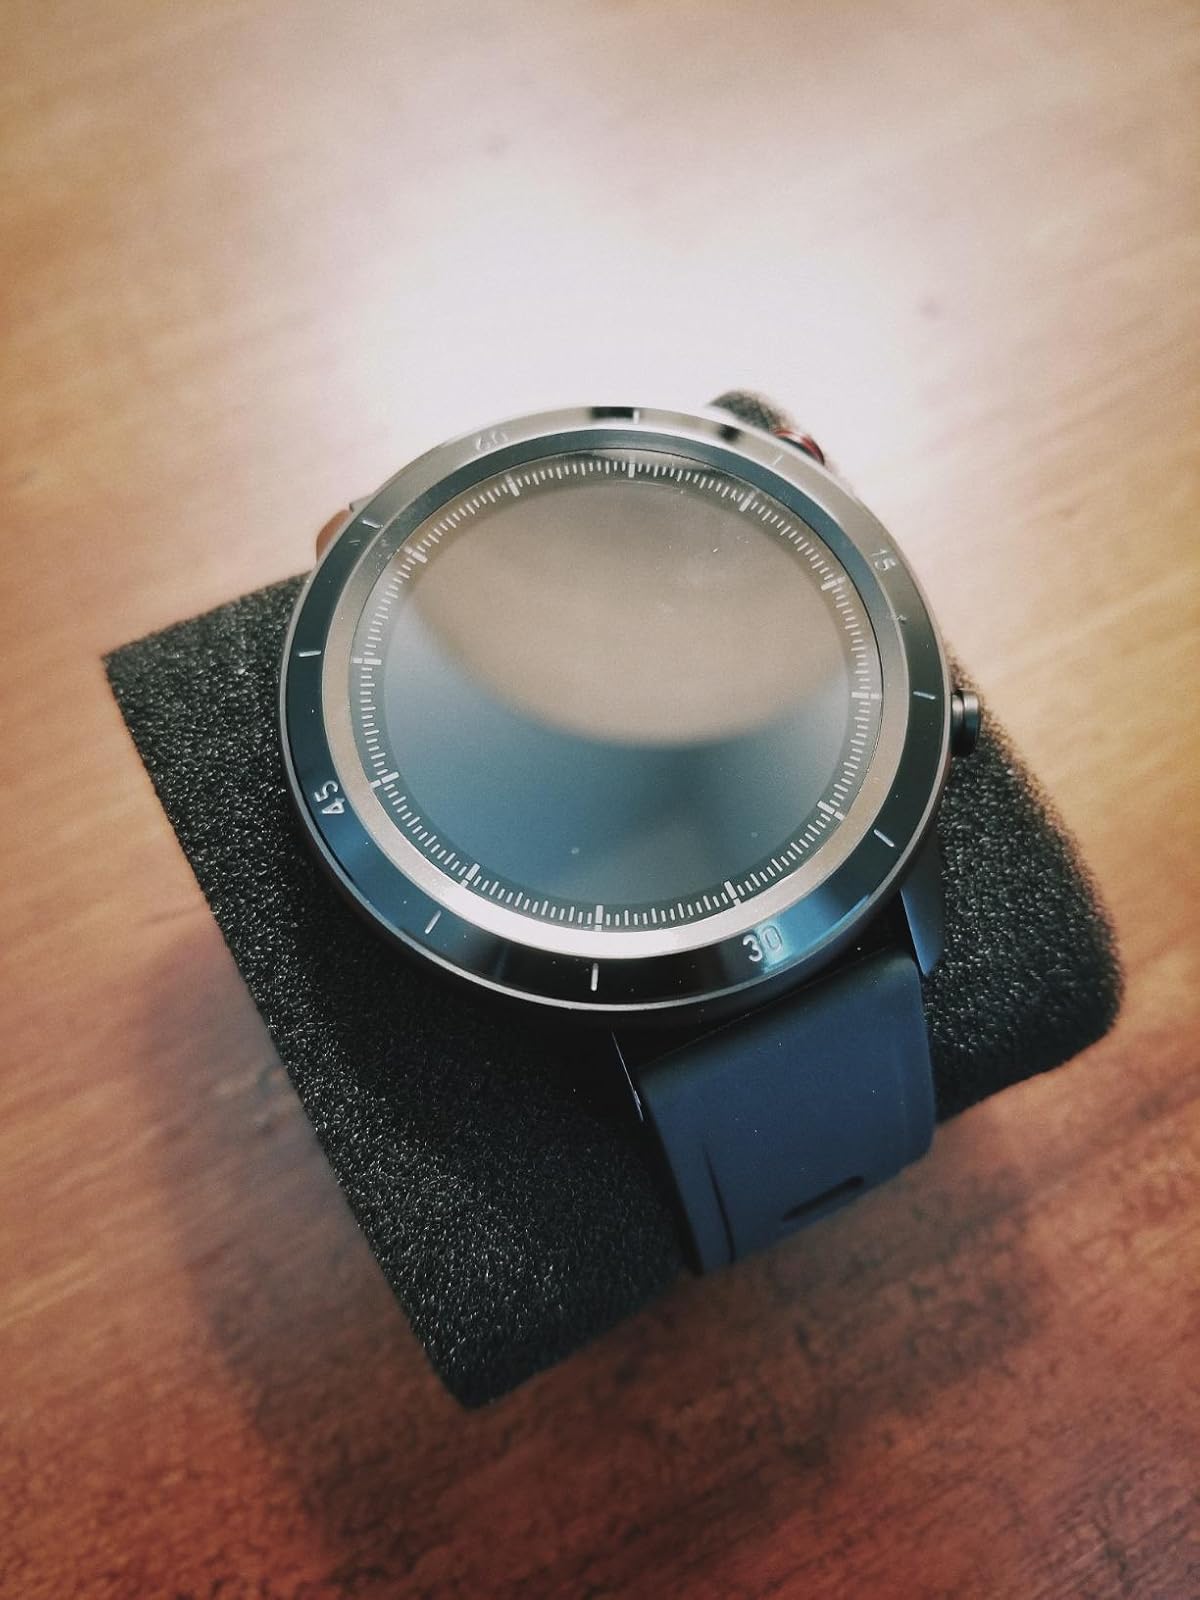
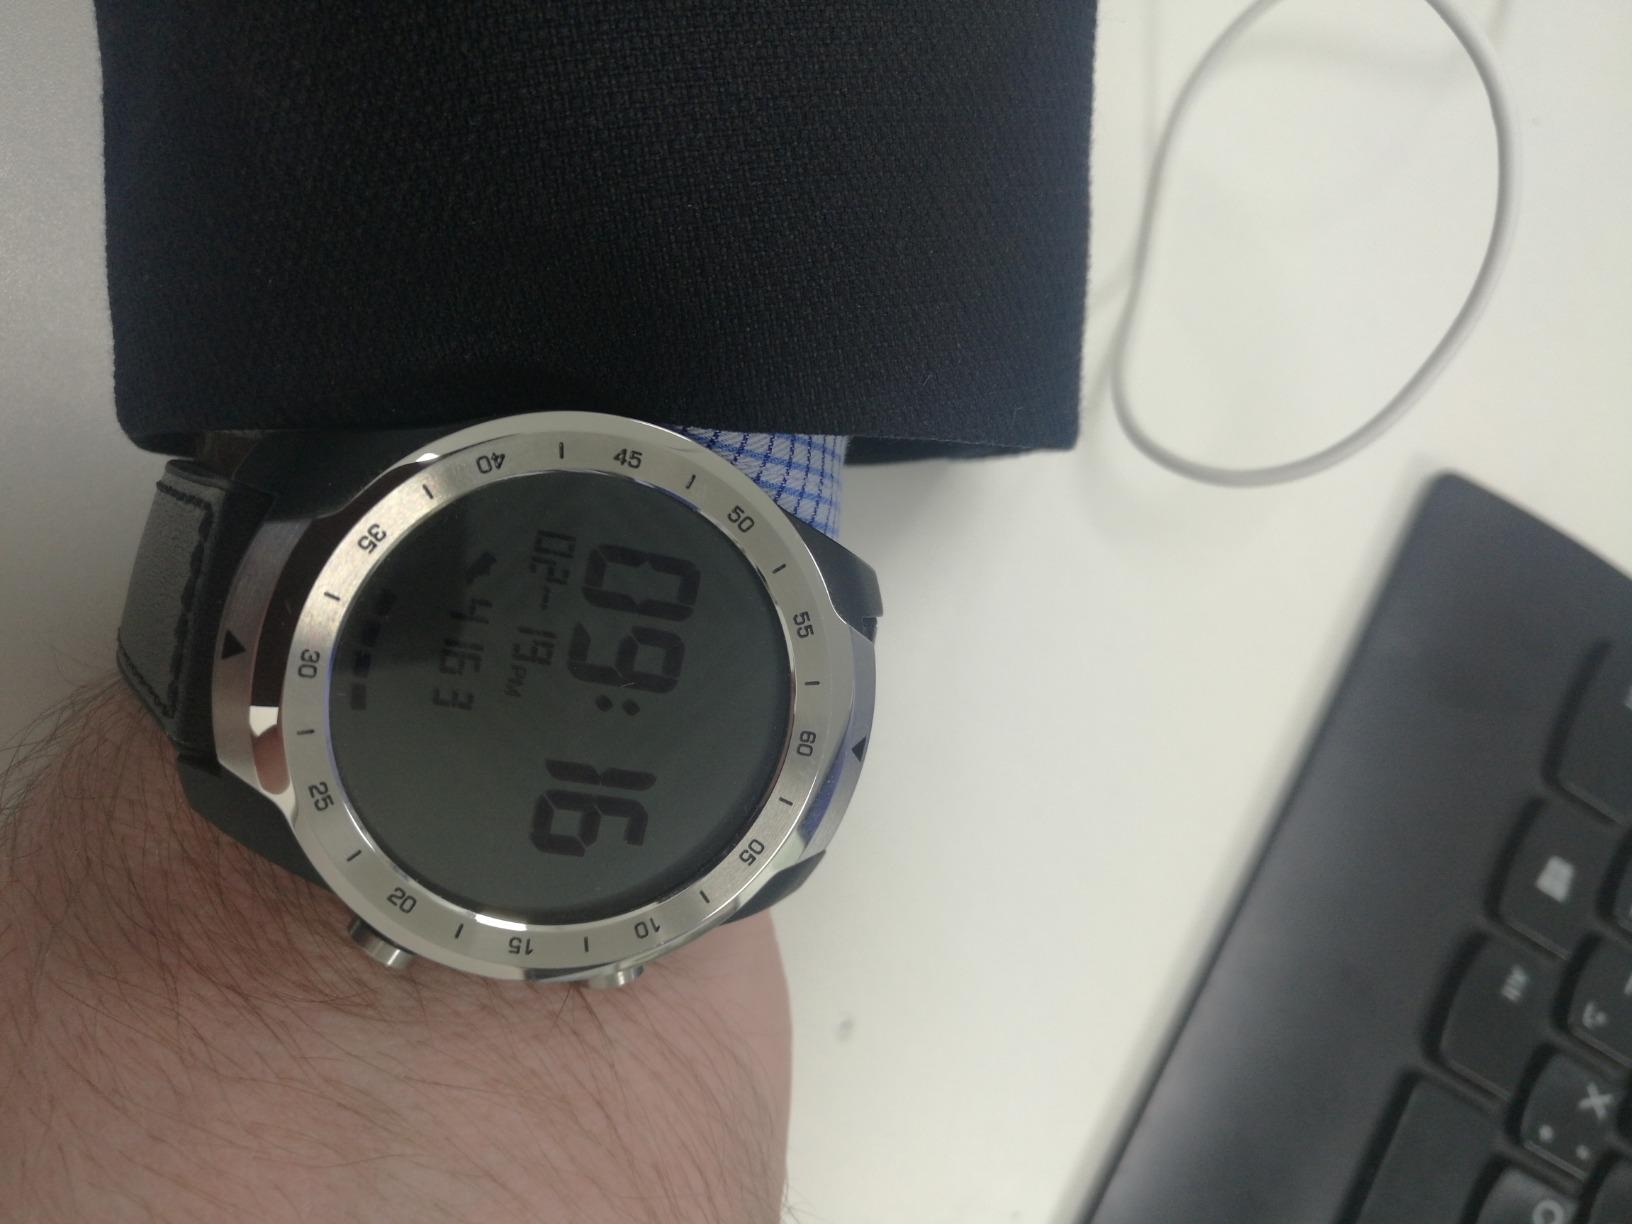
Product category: smartwatch
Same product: no